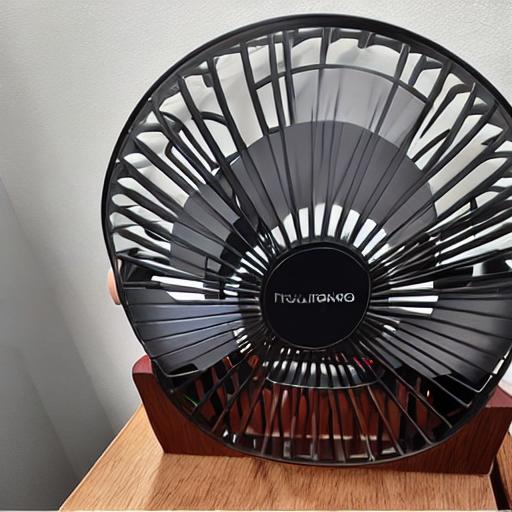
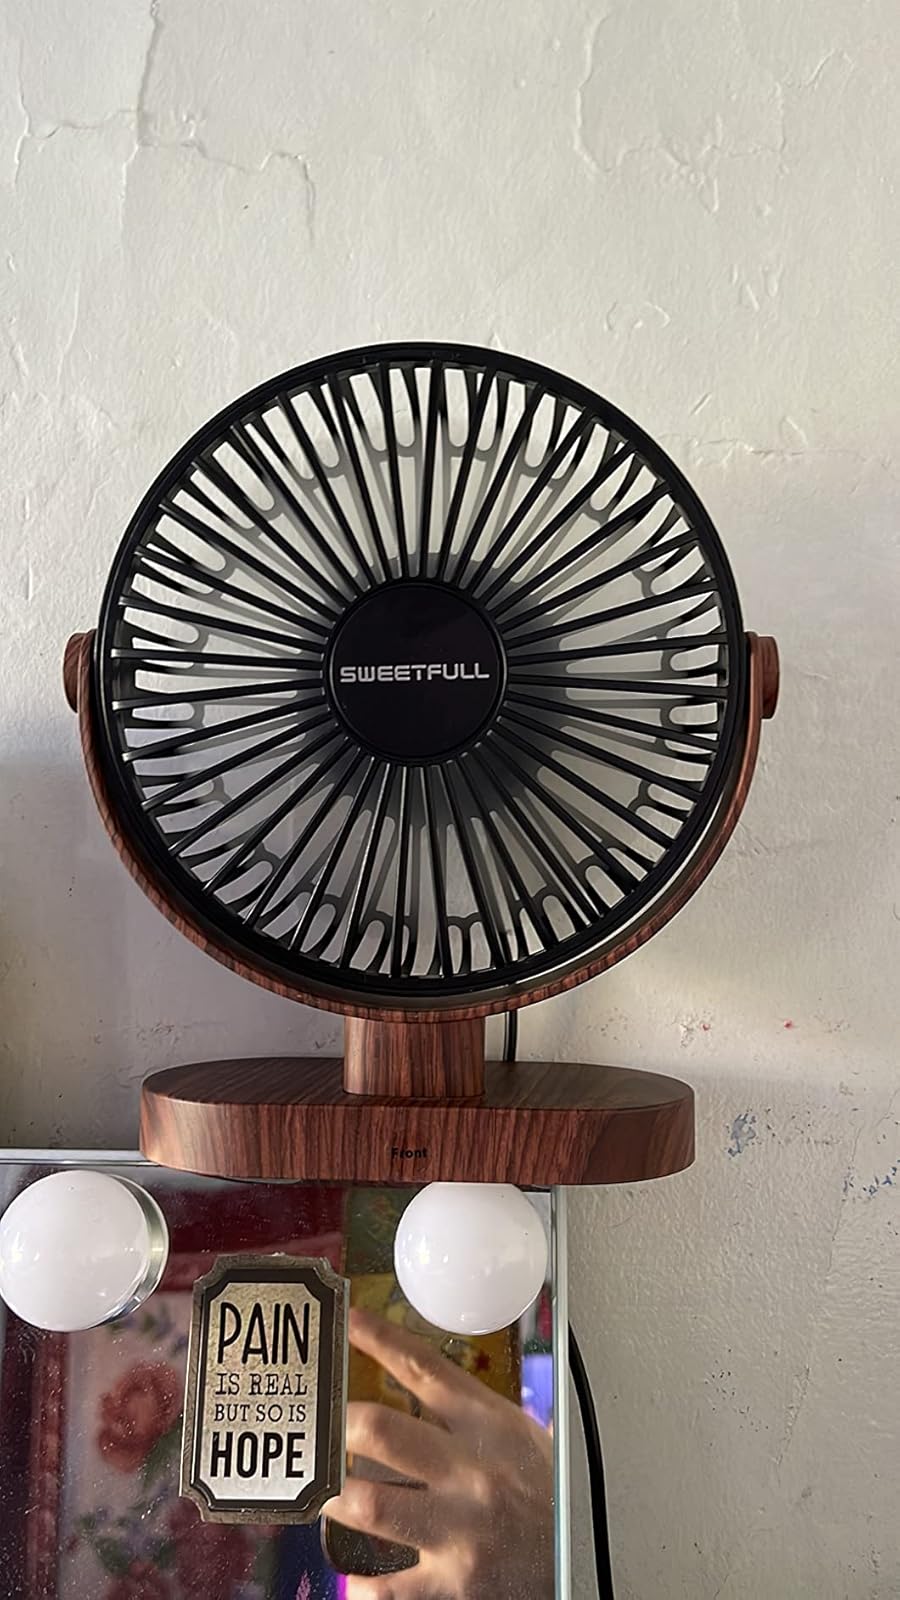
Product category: fan
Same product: no